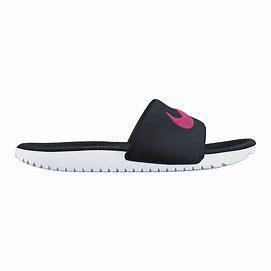
Brand: Nike
Model: Kawa